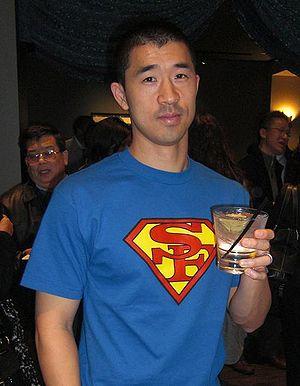
Alex Tse est un scénariste américain, né le 20 mai 1976 à San Francisco. Il est diplômé de l'Emerson College à Boston.